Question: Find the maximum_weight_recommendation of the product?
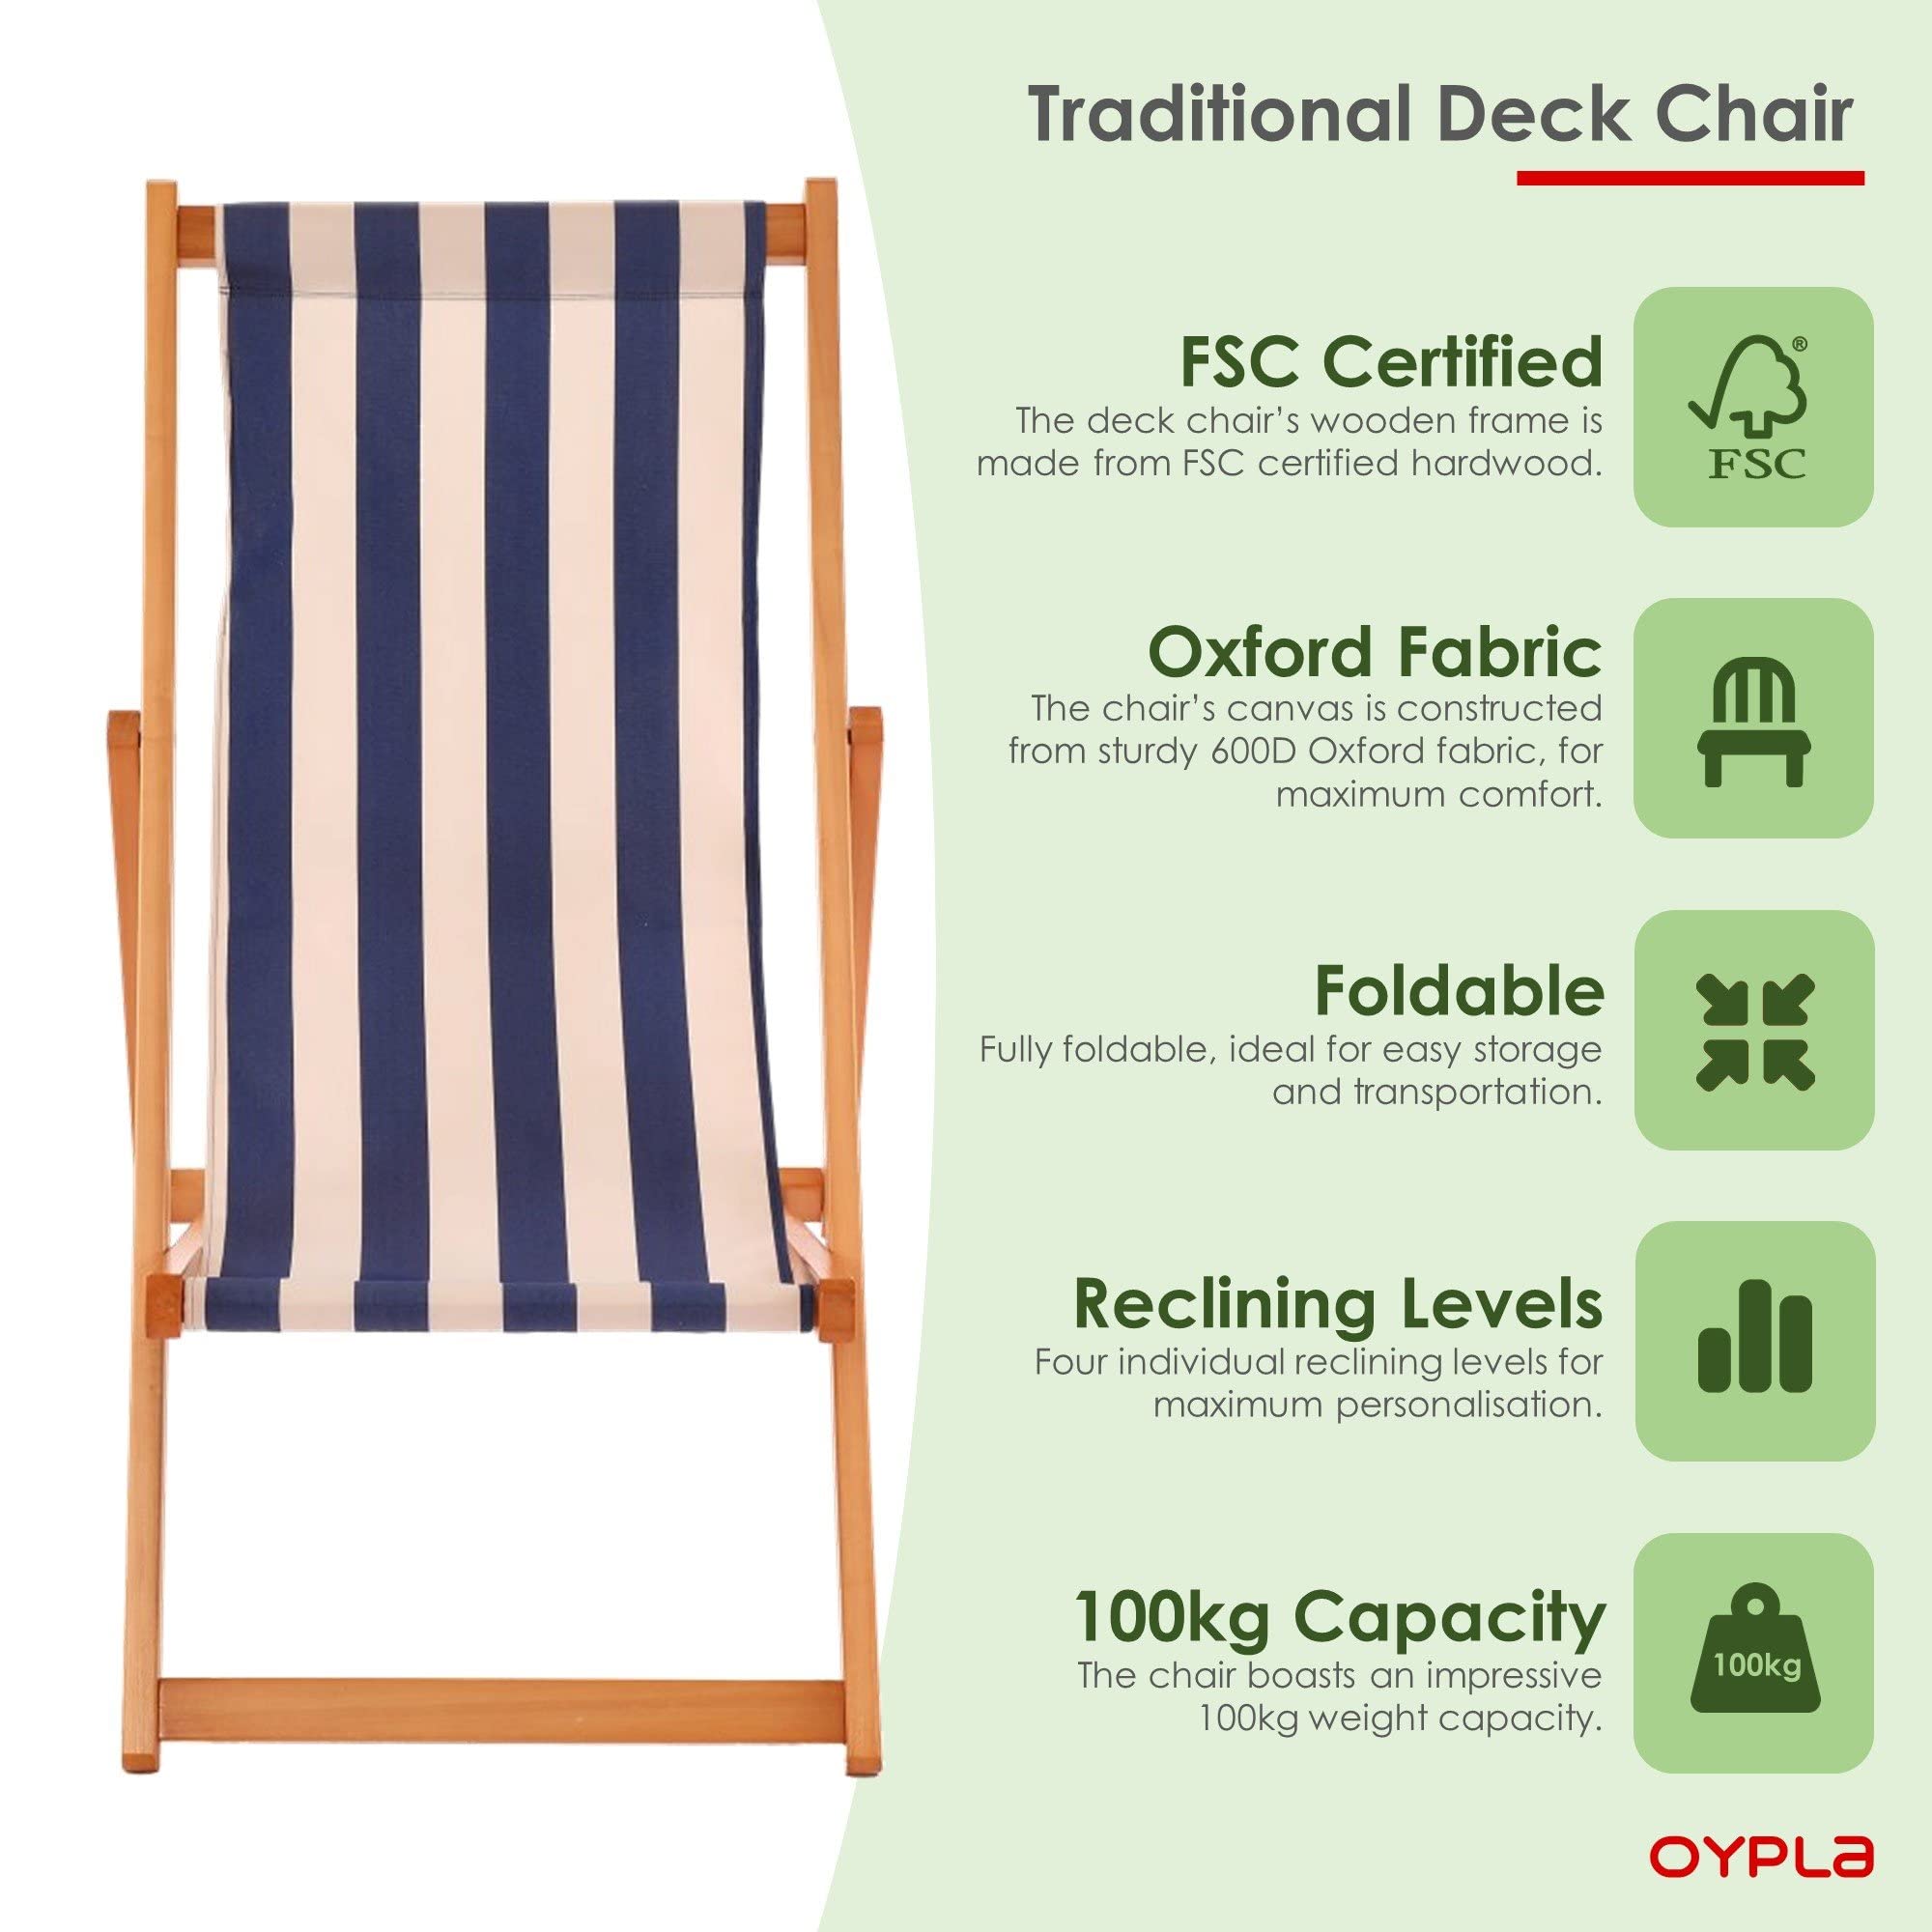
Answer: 100 kilogram